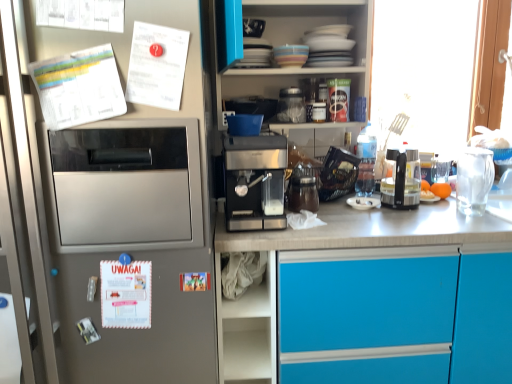
Question: From a real-world perspective, give me the position of a free point below black plastic coffee machine at center. Please provide its 2D coordinates.
Answer: [(0.798, 0.544)]